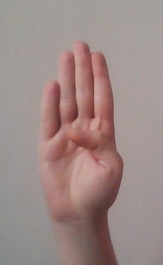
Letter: kaaf